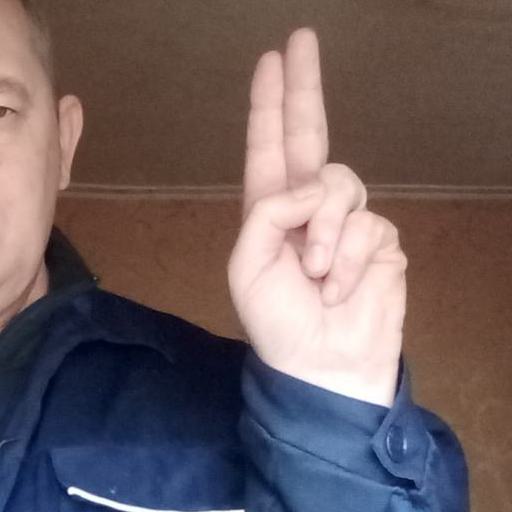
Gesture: two_up